Flinders Street railway station

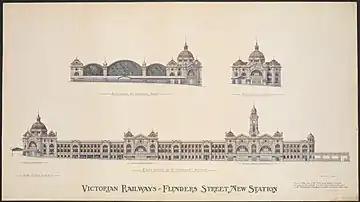

By the 1880s, it was becoming clear that a new central passenger station was needed to replace the existing ad-hoc station buildings. A design competition was held in 1883, but the winning entry, by William Salway, featuring a pair of grandiose Italianate buildings either side of a yet-to-be-rebuilt Princes Bridge, was not built.